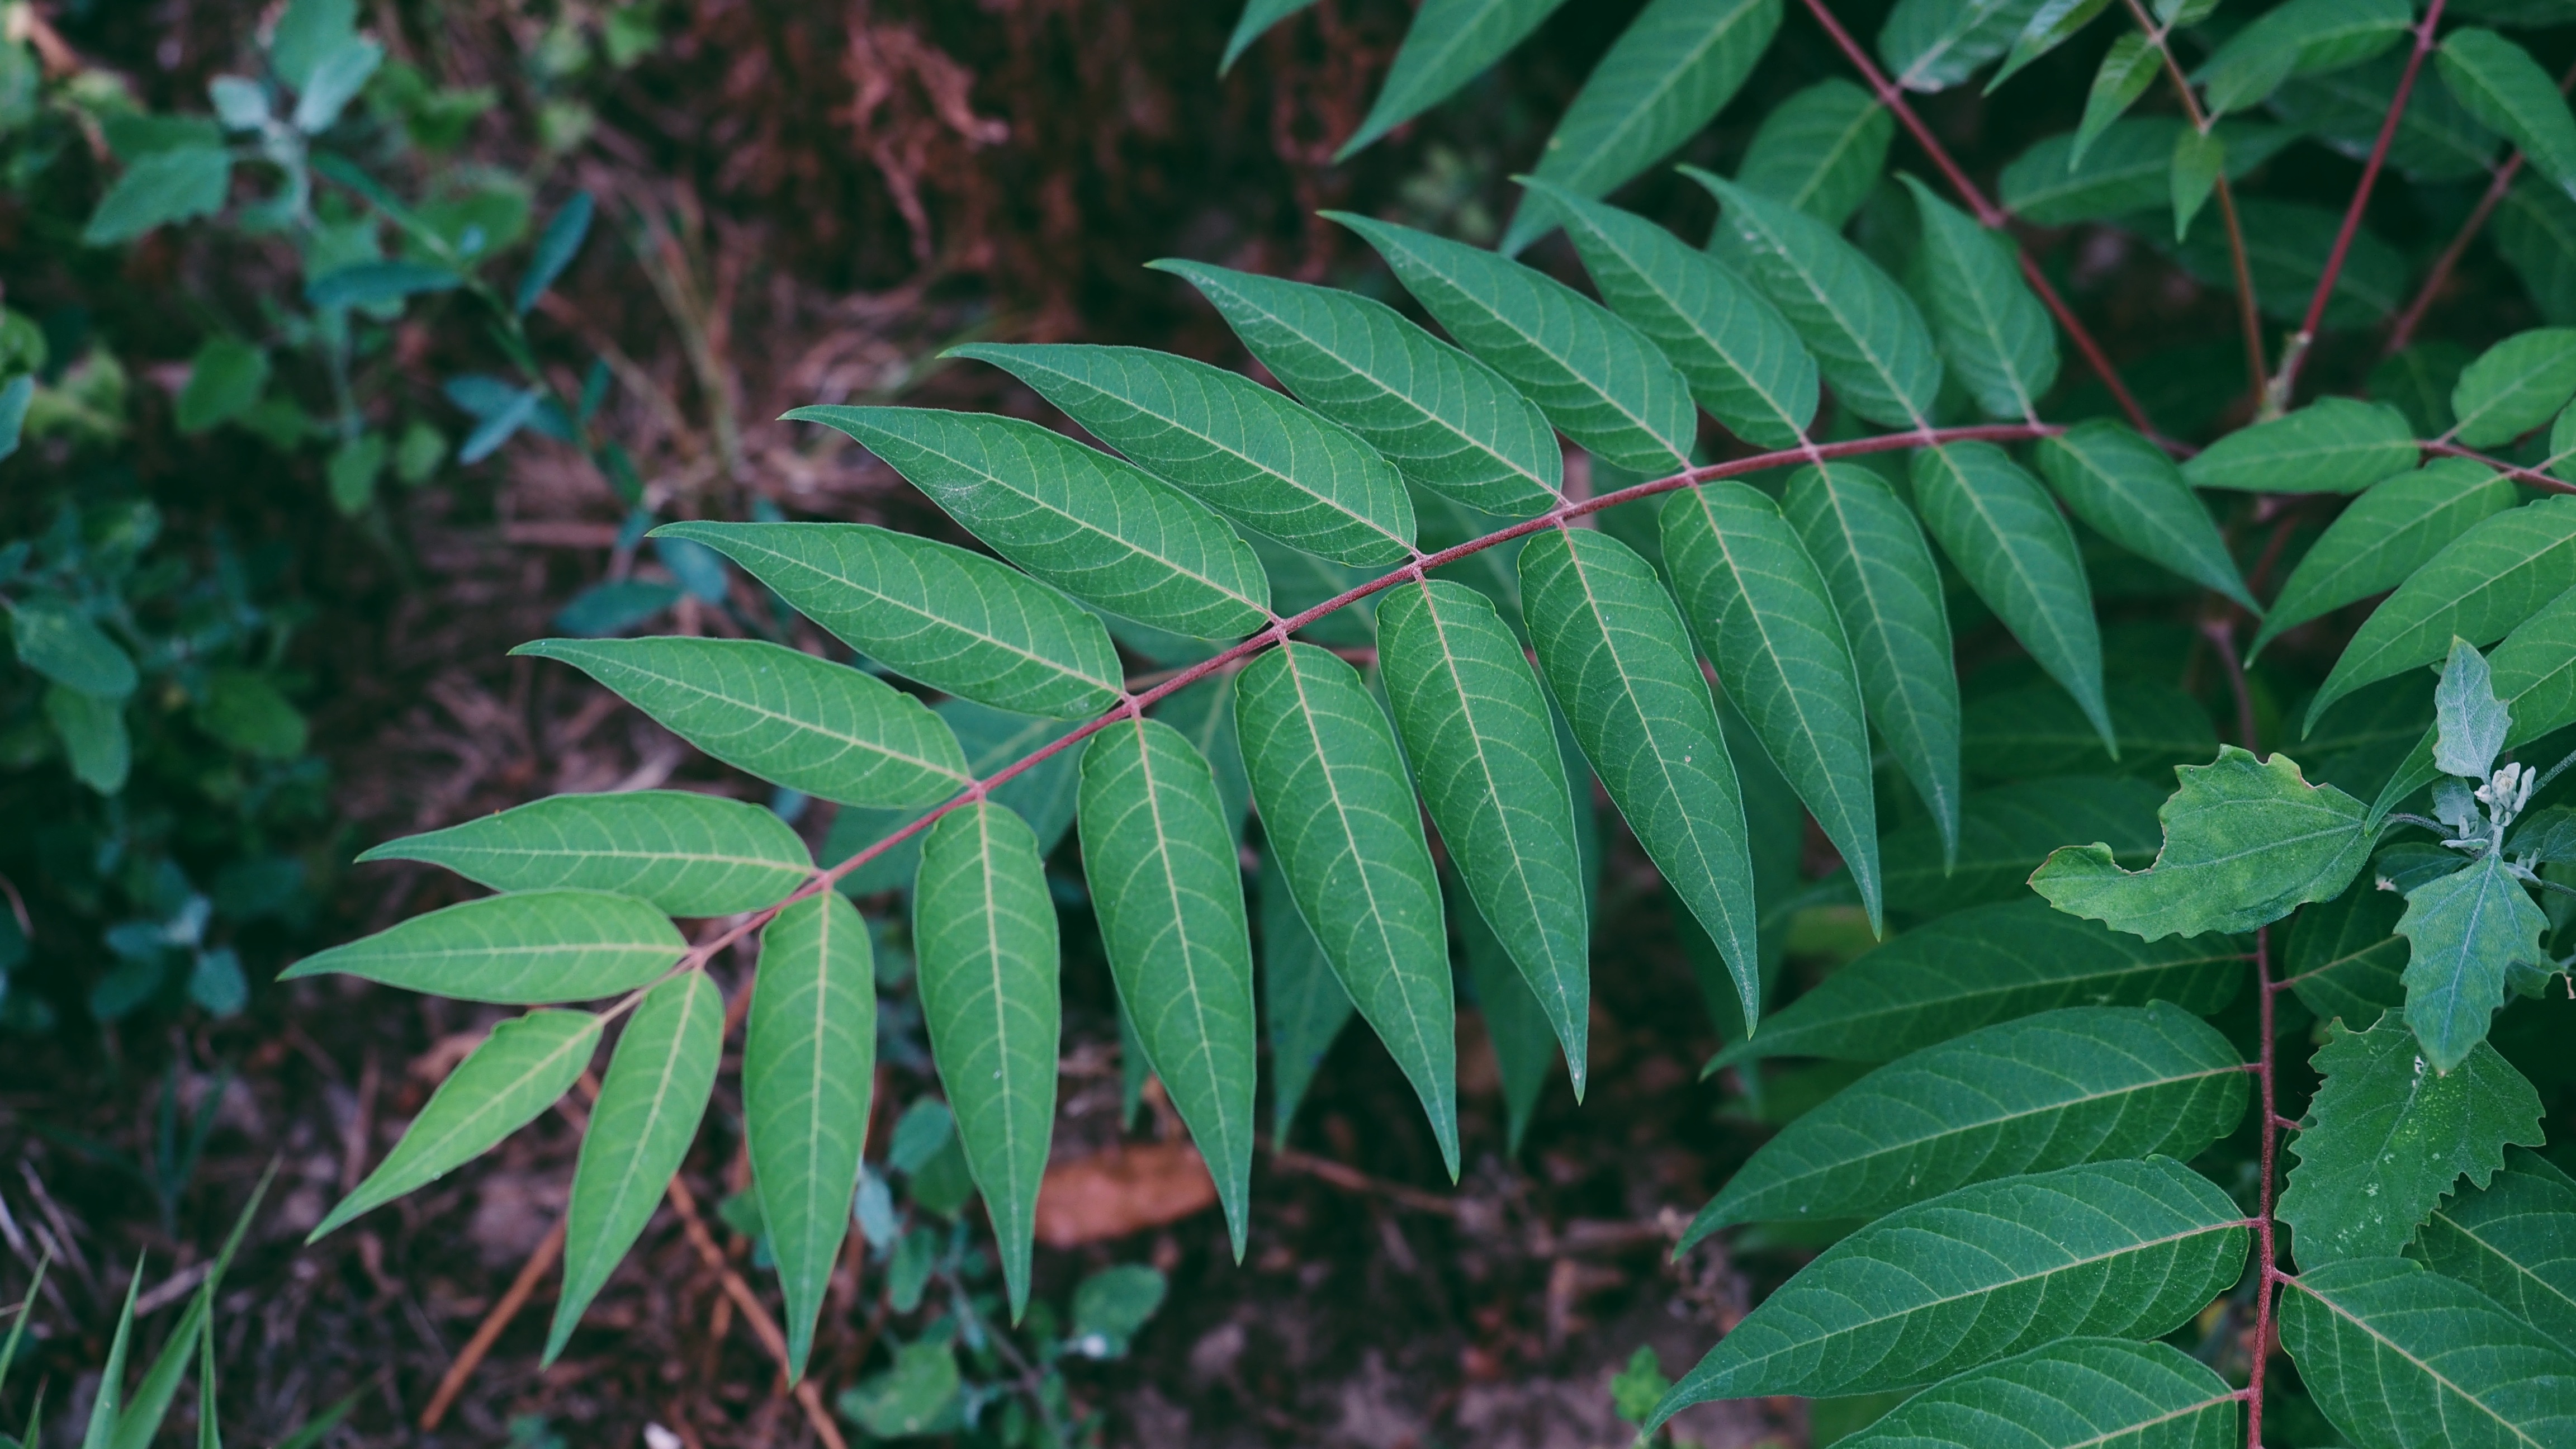
tree, forest, branch, plant, leaf, flower, green, jungle, botany, flora, shrub, rainforest, deciduous, flowering plant, plant stem, woody plant, land plant